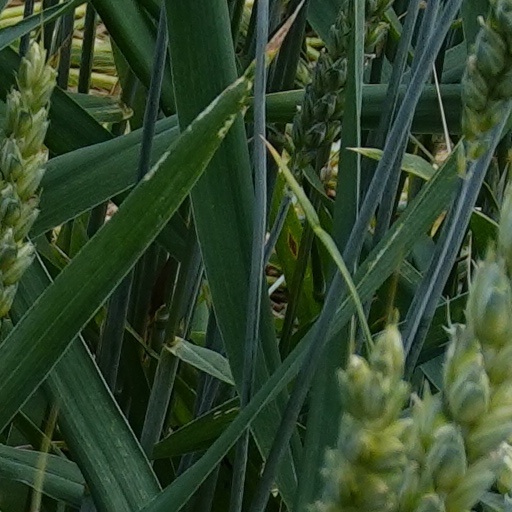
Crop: wheat